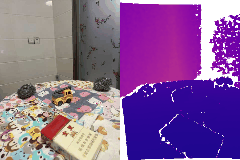
Label: truck